Emmanuel Episcopal Church (Geneva)

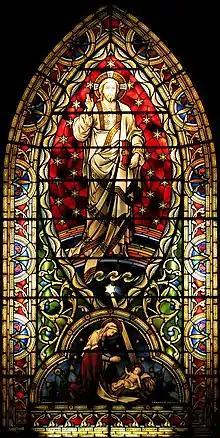
The Altar or "East" Window

The community of Emmanuel reflects the diversity of the city of Geneva and the belief "God loves you. No exceptions". The church serves the "Greater Geneva Area", which includes the Canton of Geneva, near-by parts of the Canton of Vaud and neighbouring France. The 2016 Parish Survey indicated that 45% of parishioners come from the United States and 61% consider English to be their native tongue. However over 20 different languages are spoken, and 57% of parishioners described themselves as fluent in three or more. French is spoken by 87% of the community.